Nishapur

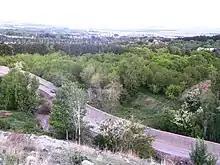
Nature of Nishapur, near Binalud Mountain Range

Nishapur generally has a warm and semi-dry climate called "central Iranian plateau climate". Precipitation mostly happens in spring and winter. Nishapur is situated on a relatively higher elevation (1250 meters) than its neighboring cities such Sabzevar and Mashhad hence the weather is milder and better than these cities.